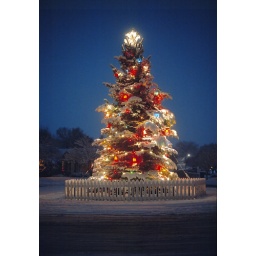
Lit Christmas tree in a neighborhood street on a snowy evening.